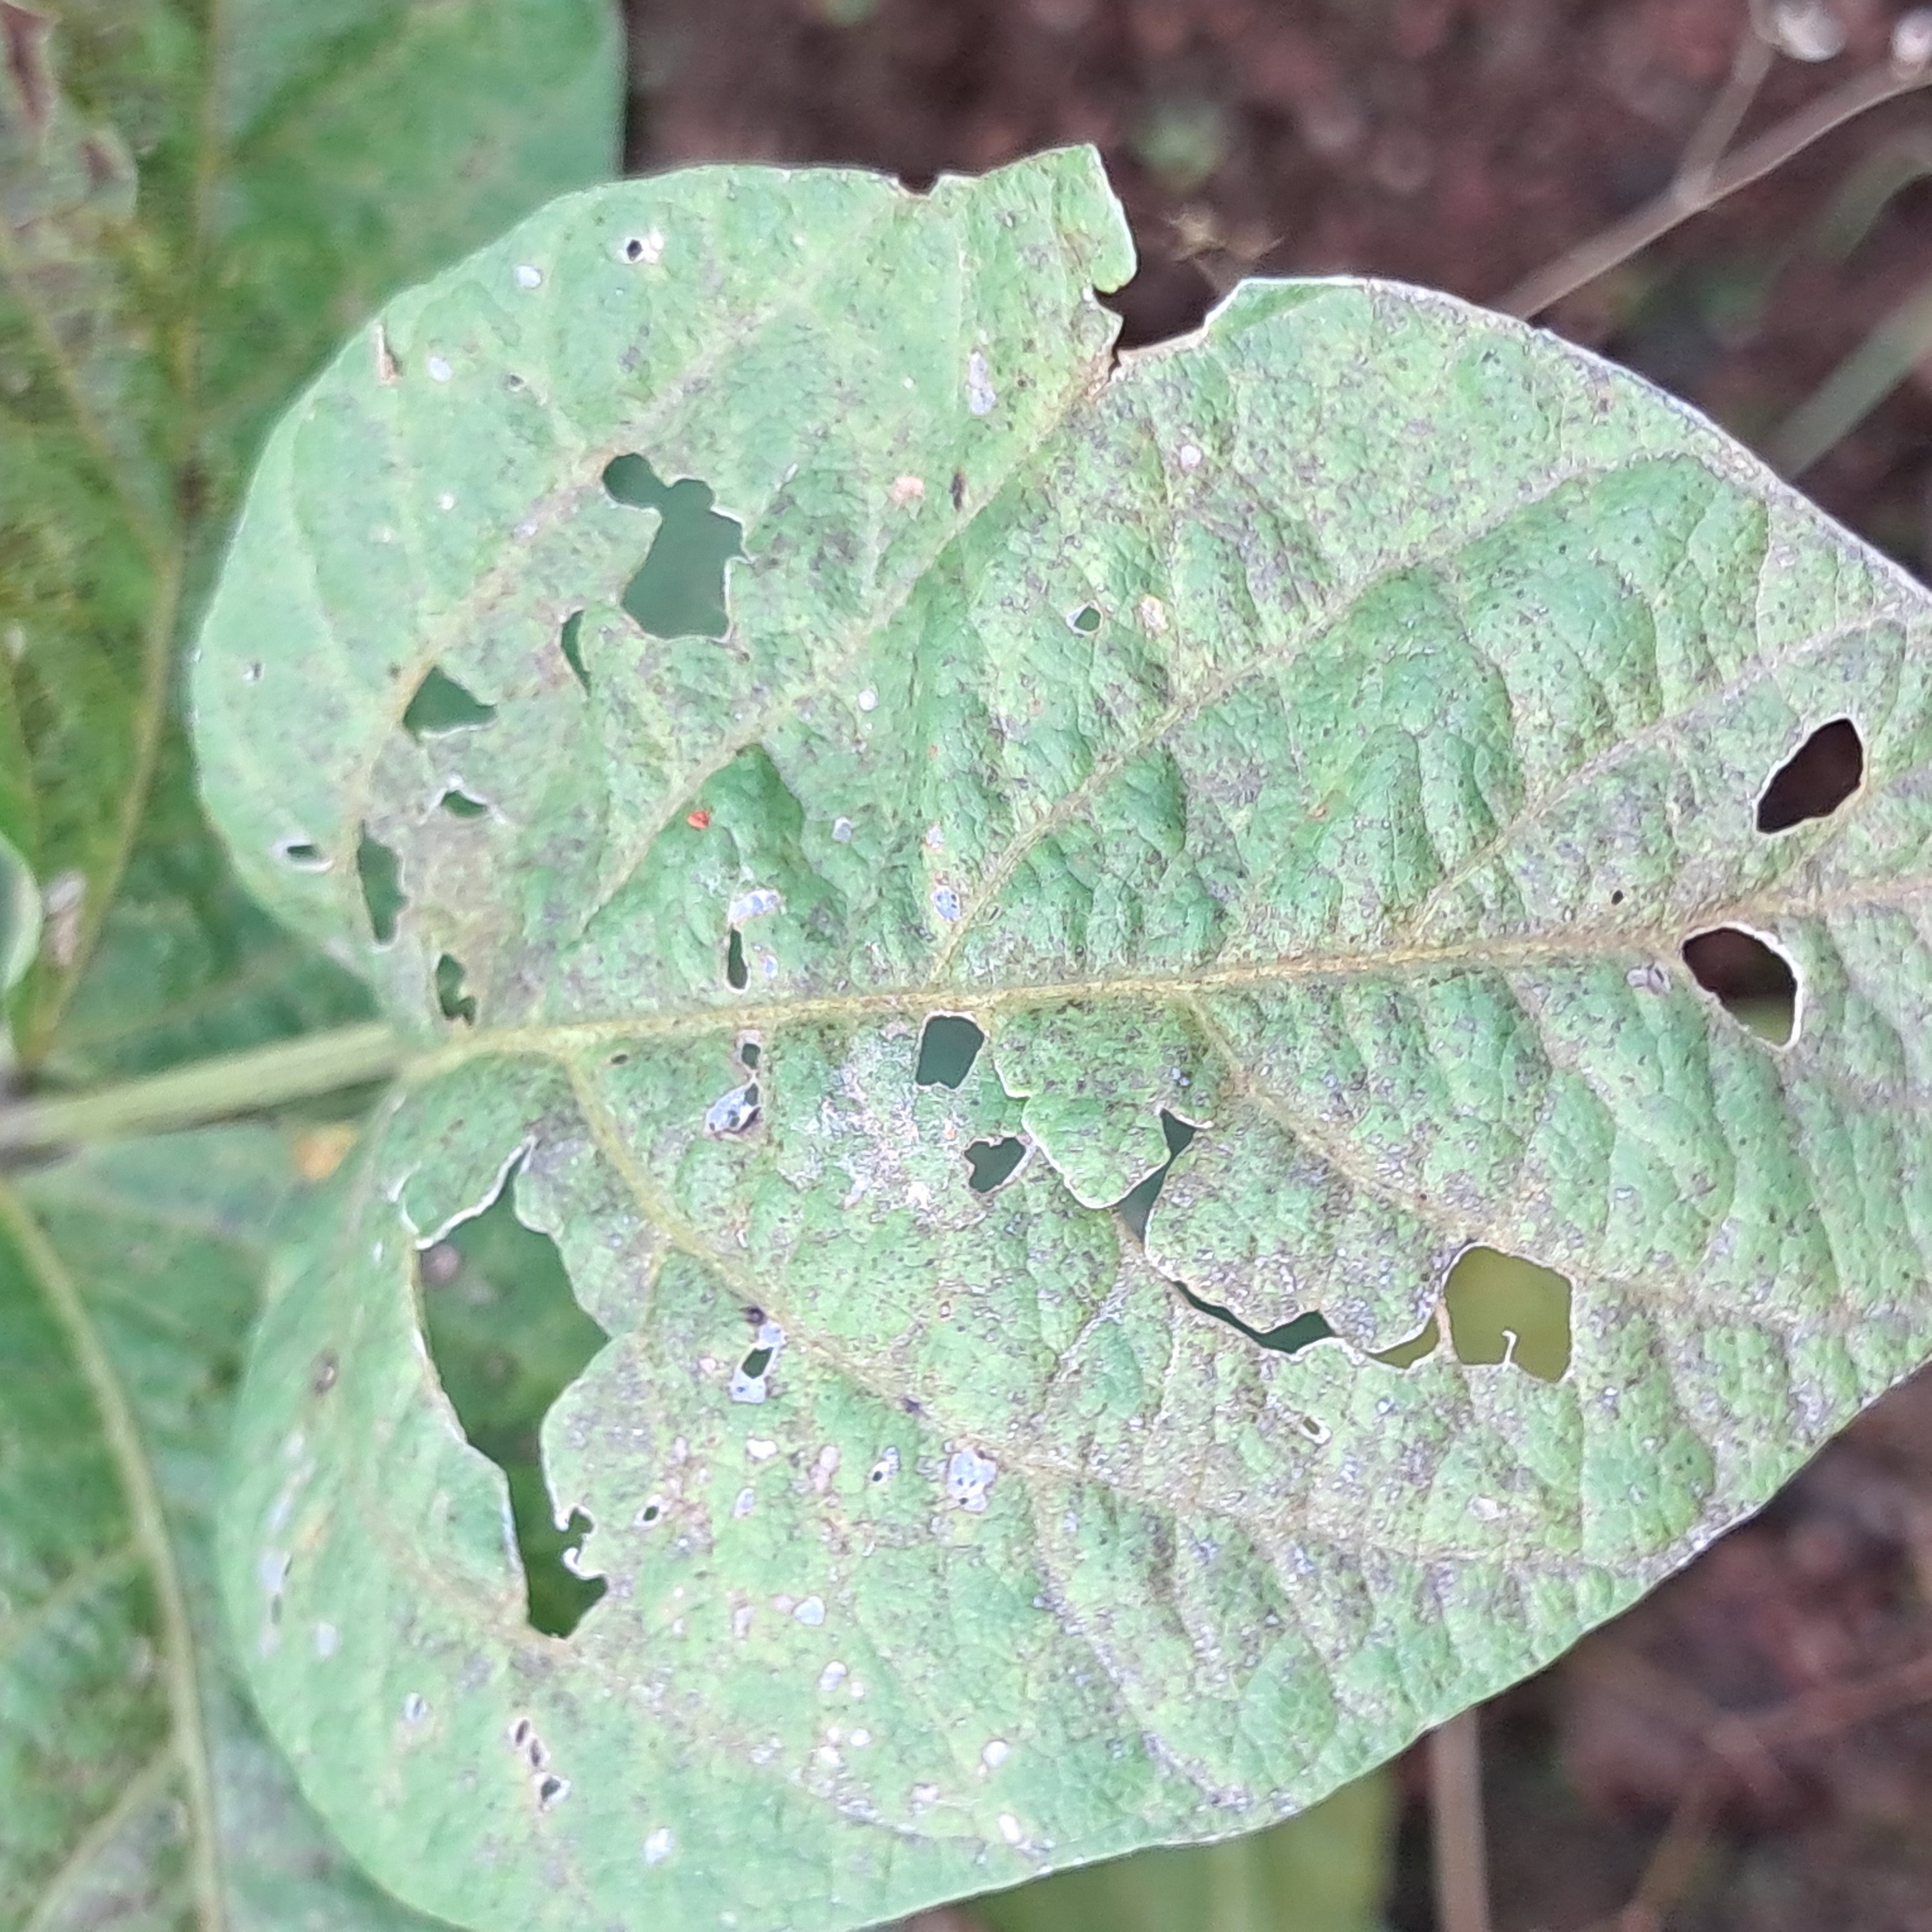
Label: Caterpillar_Semilooper_Pest